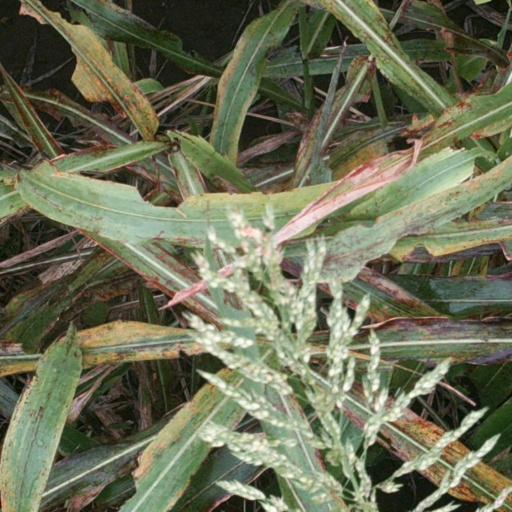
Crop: sorghum